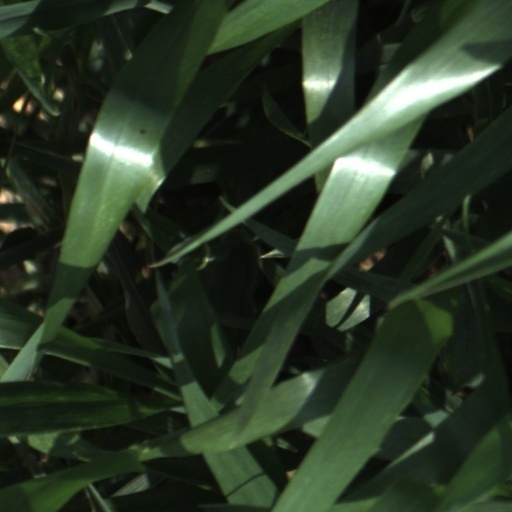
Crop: wheat